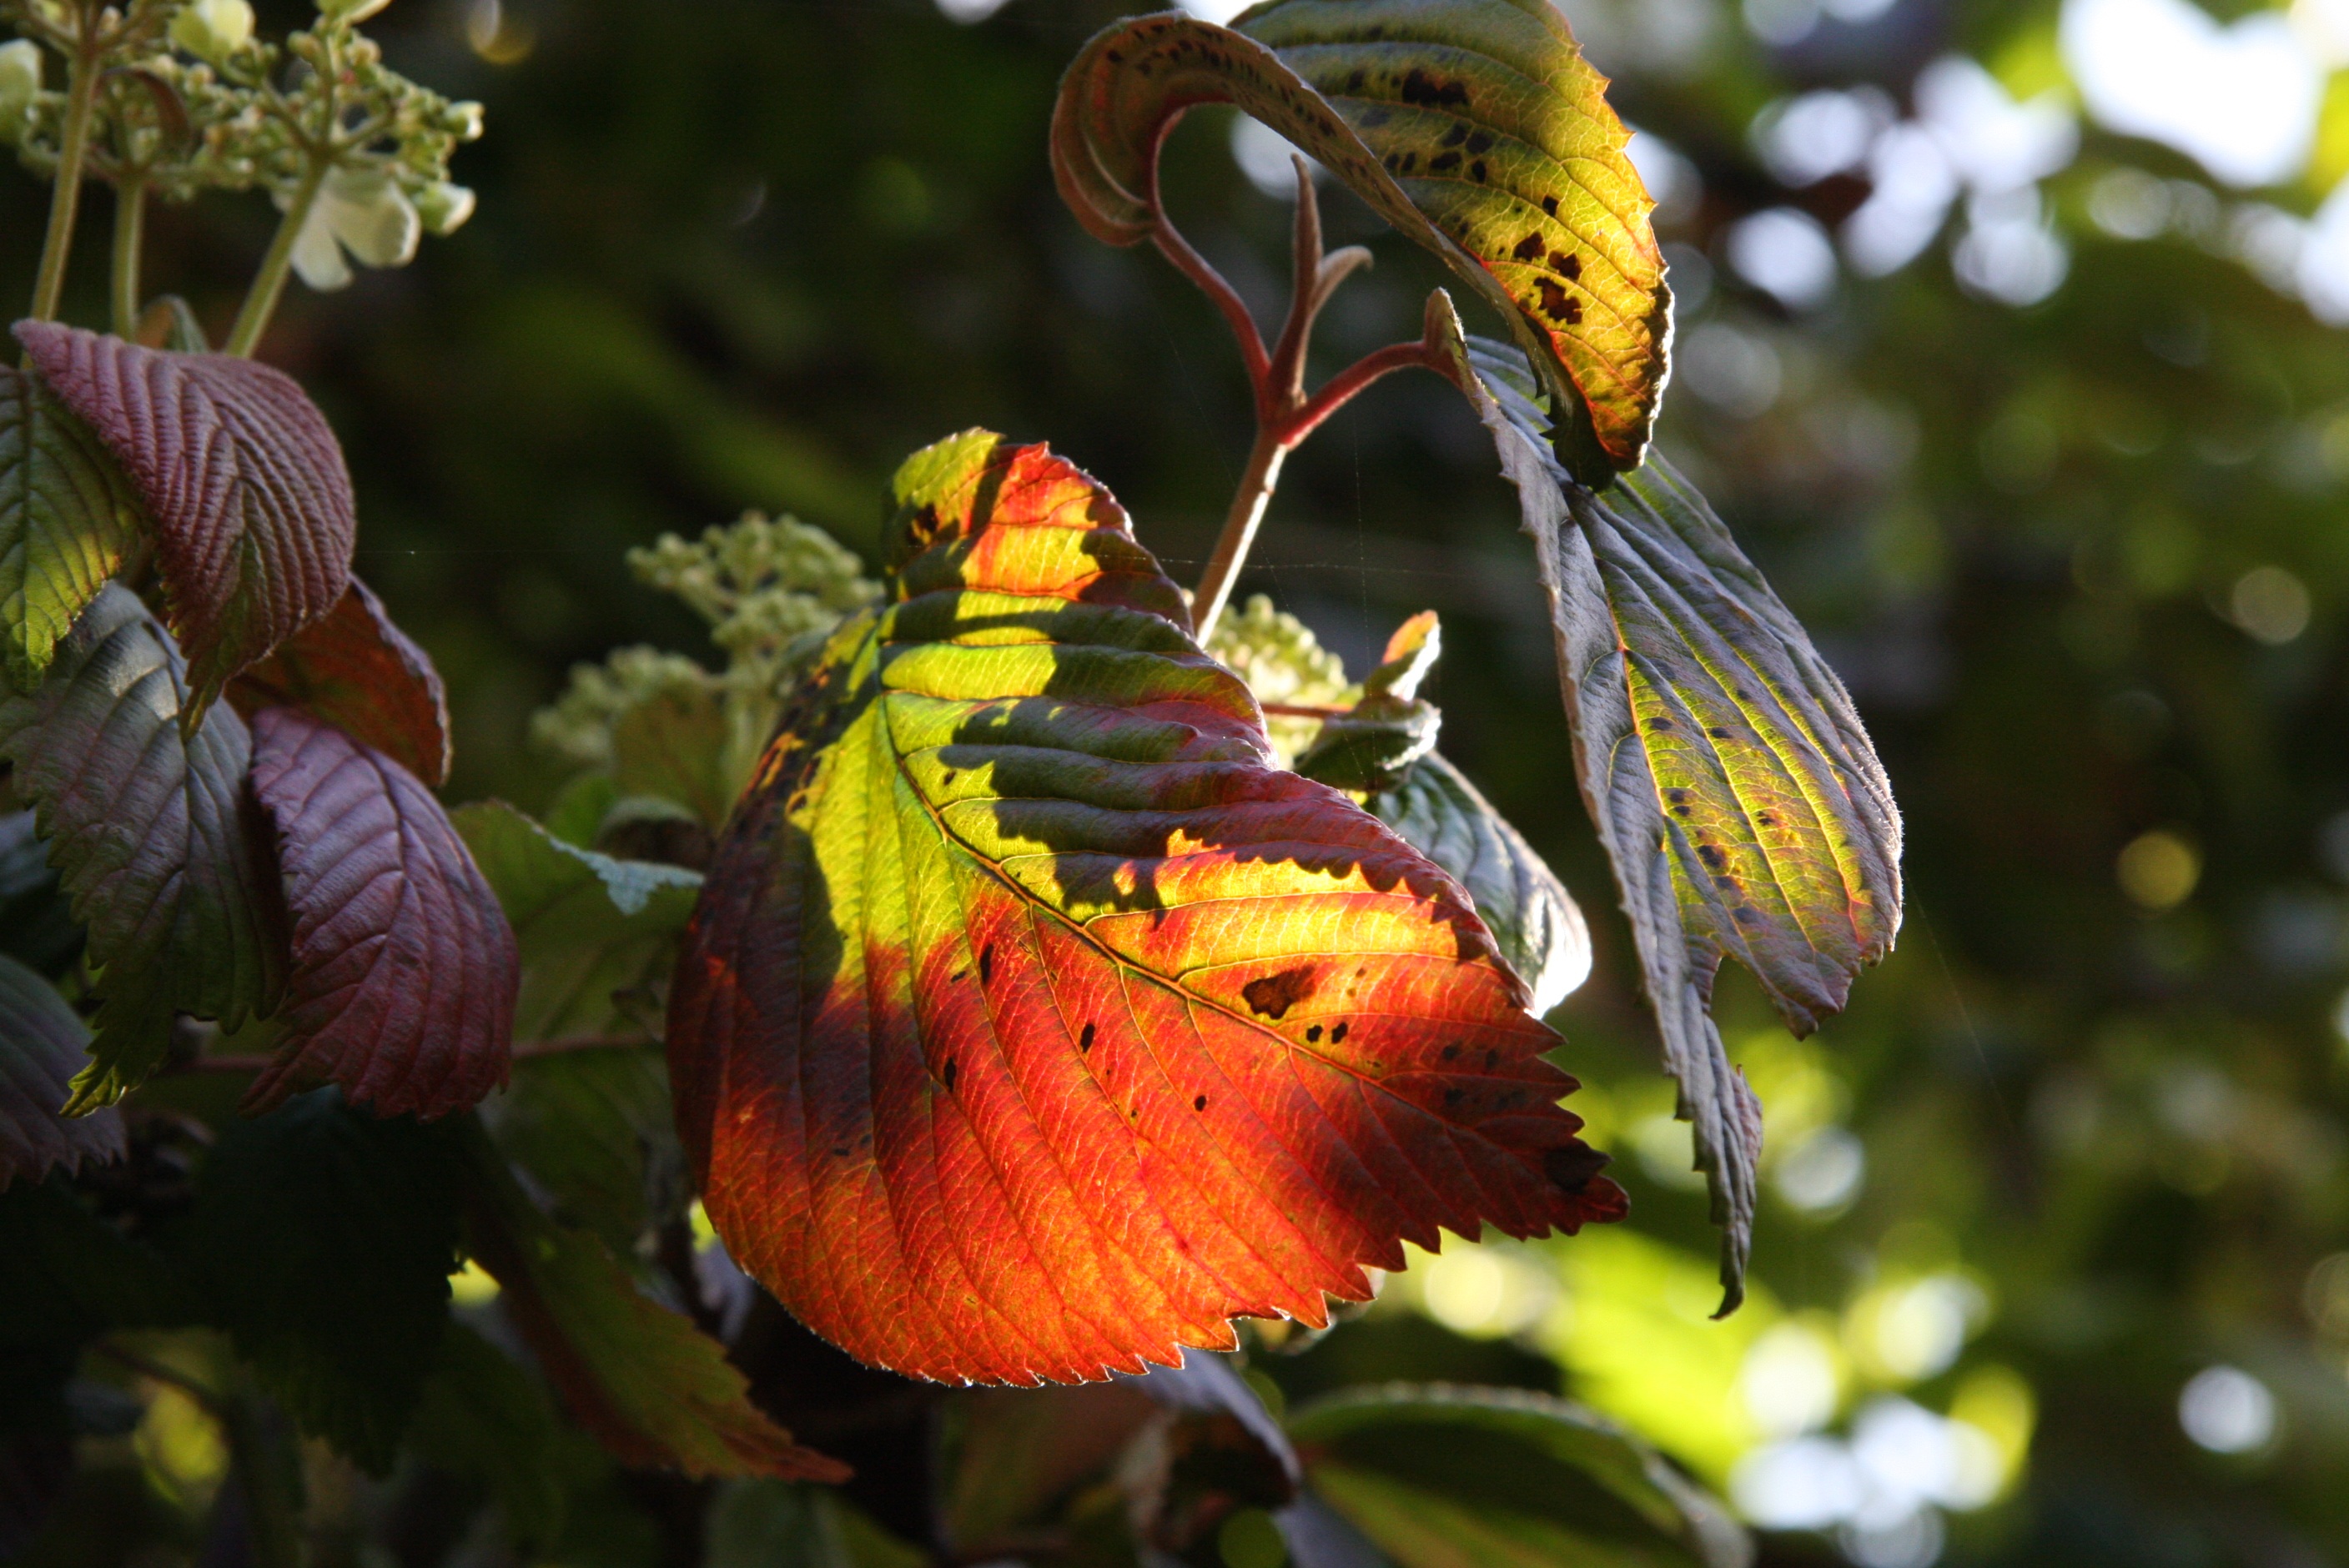
nature, plant, sunlight, leaf, flower, insect, autumn, botany, butterfly, yellow, flora, fauna, invertebrate, wildflower, close up, leaves, backlighting, nectar, macro photography, pollinator, moths and butterflies